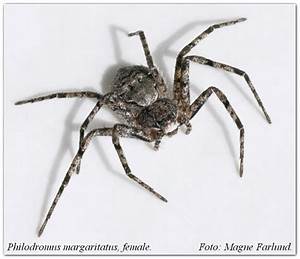
Label: spider